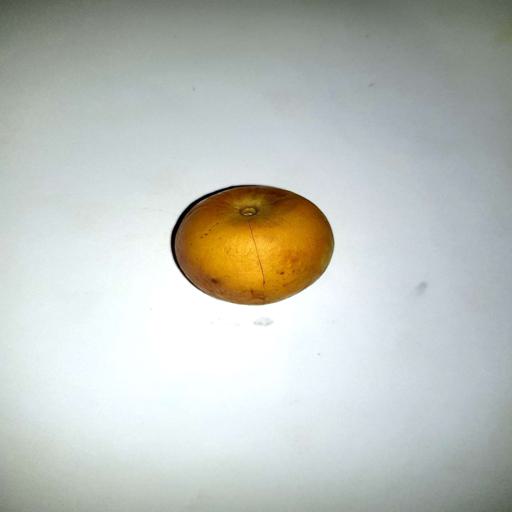
Label: healthy